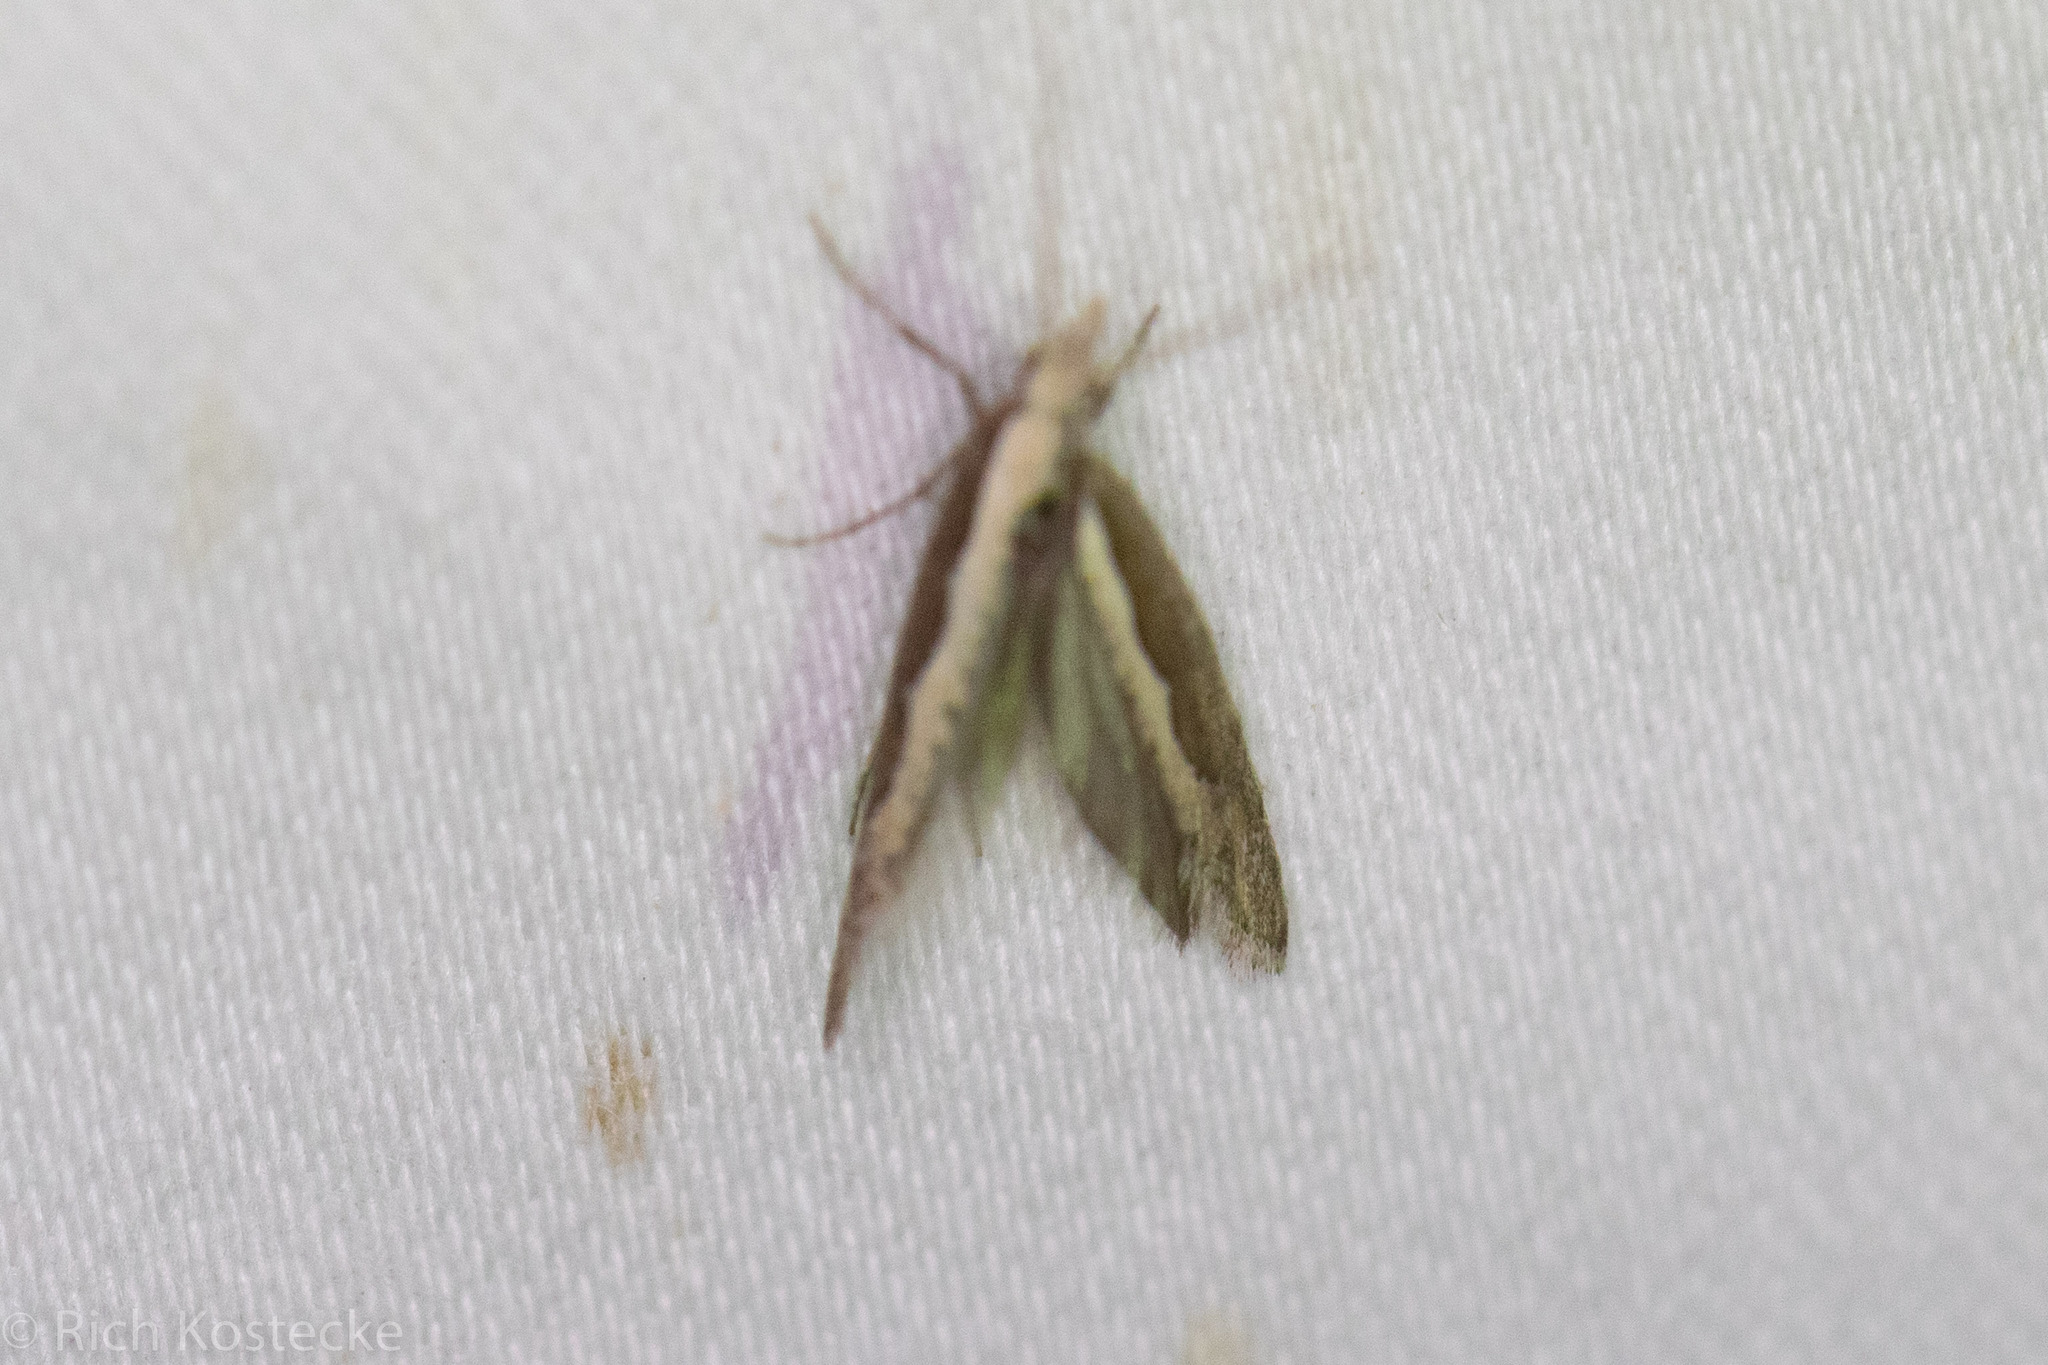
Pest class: diamondback_moth